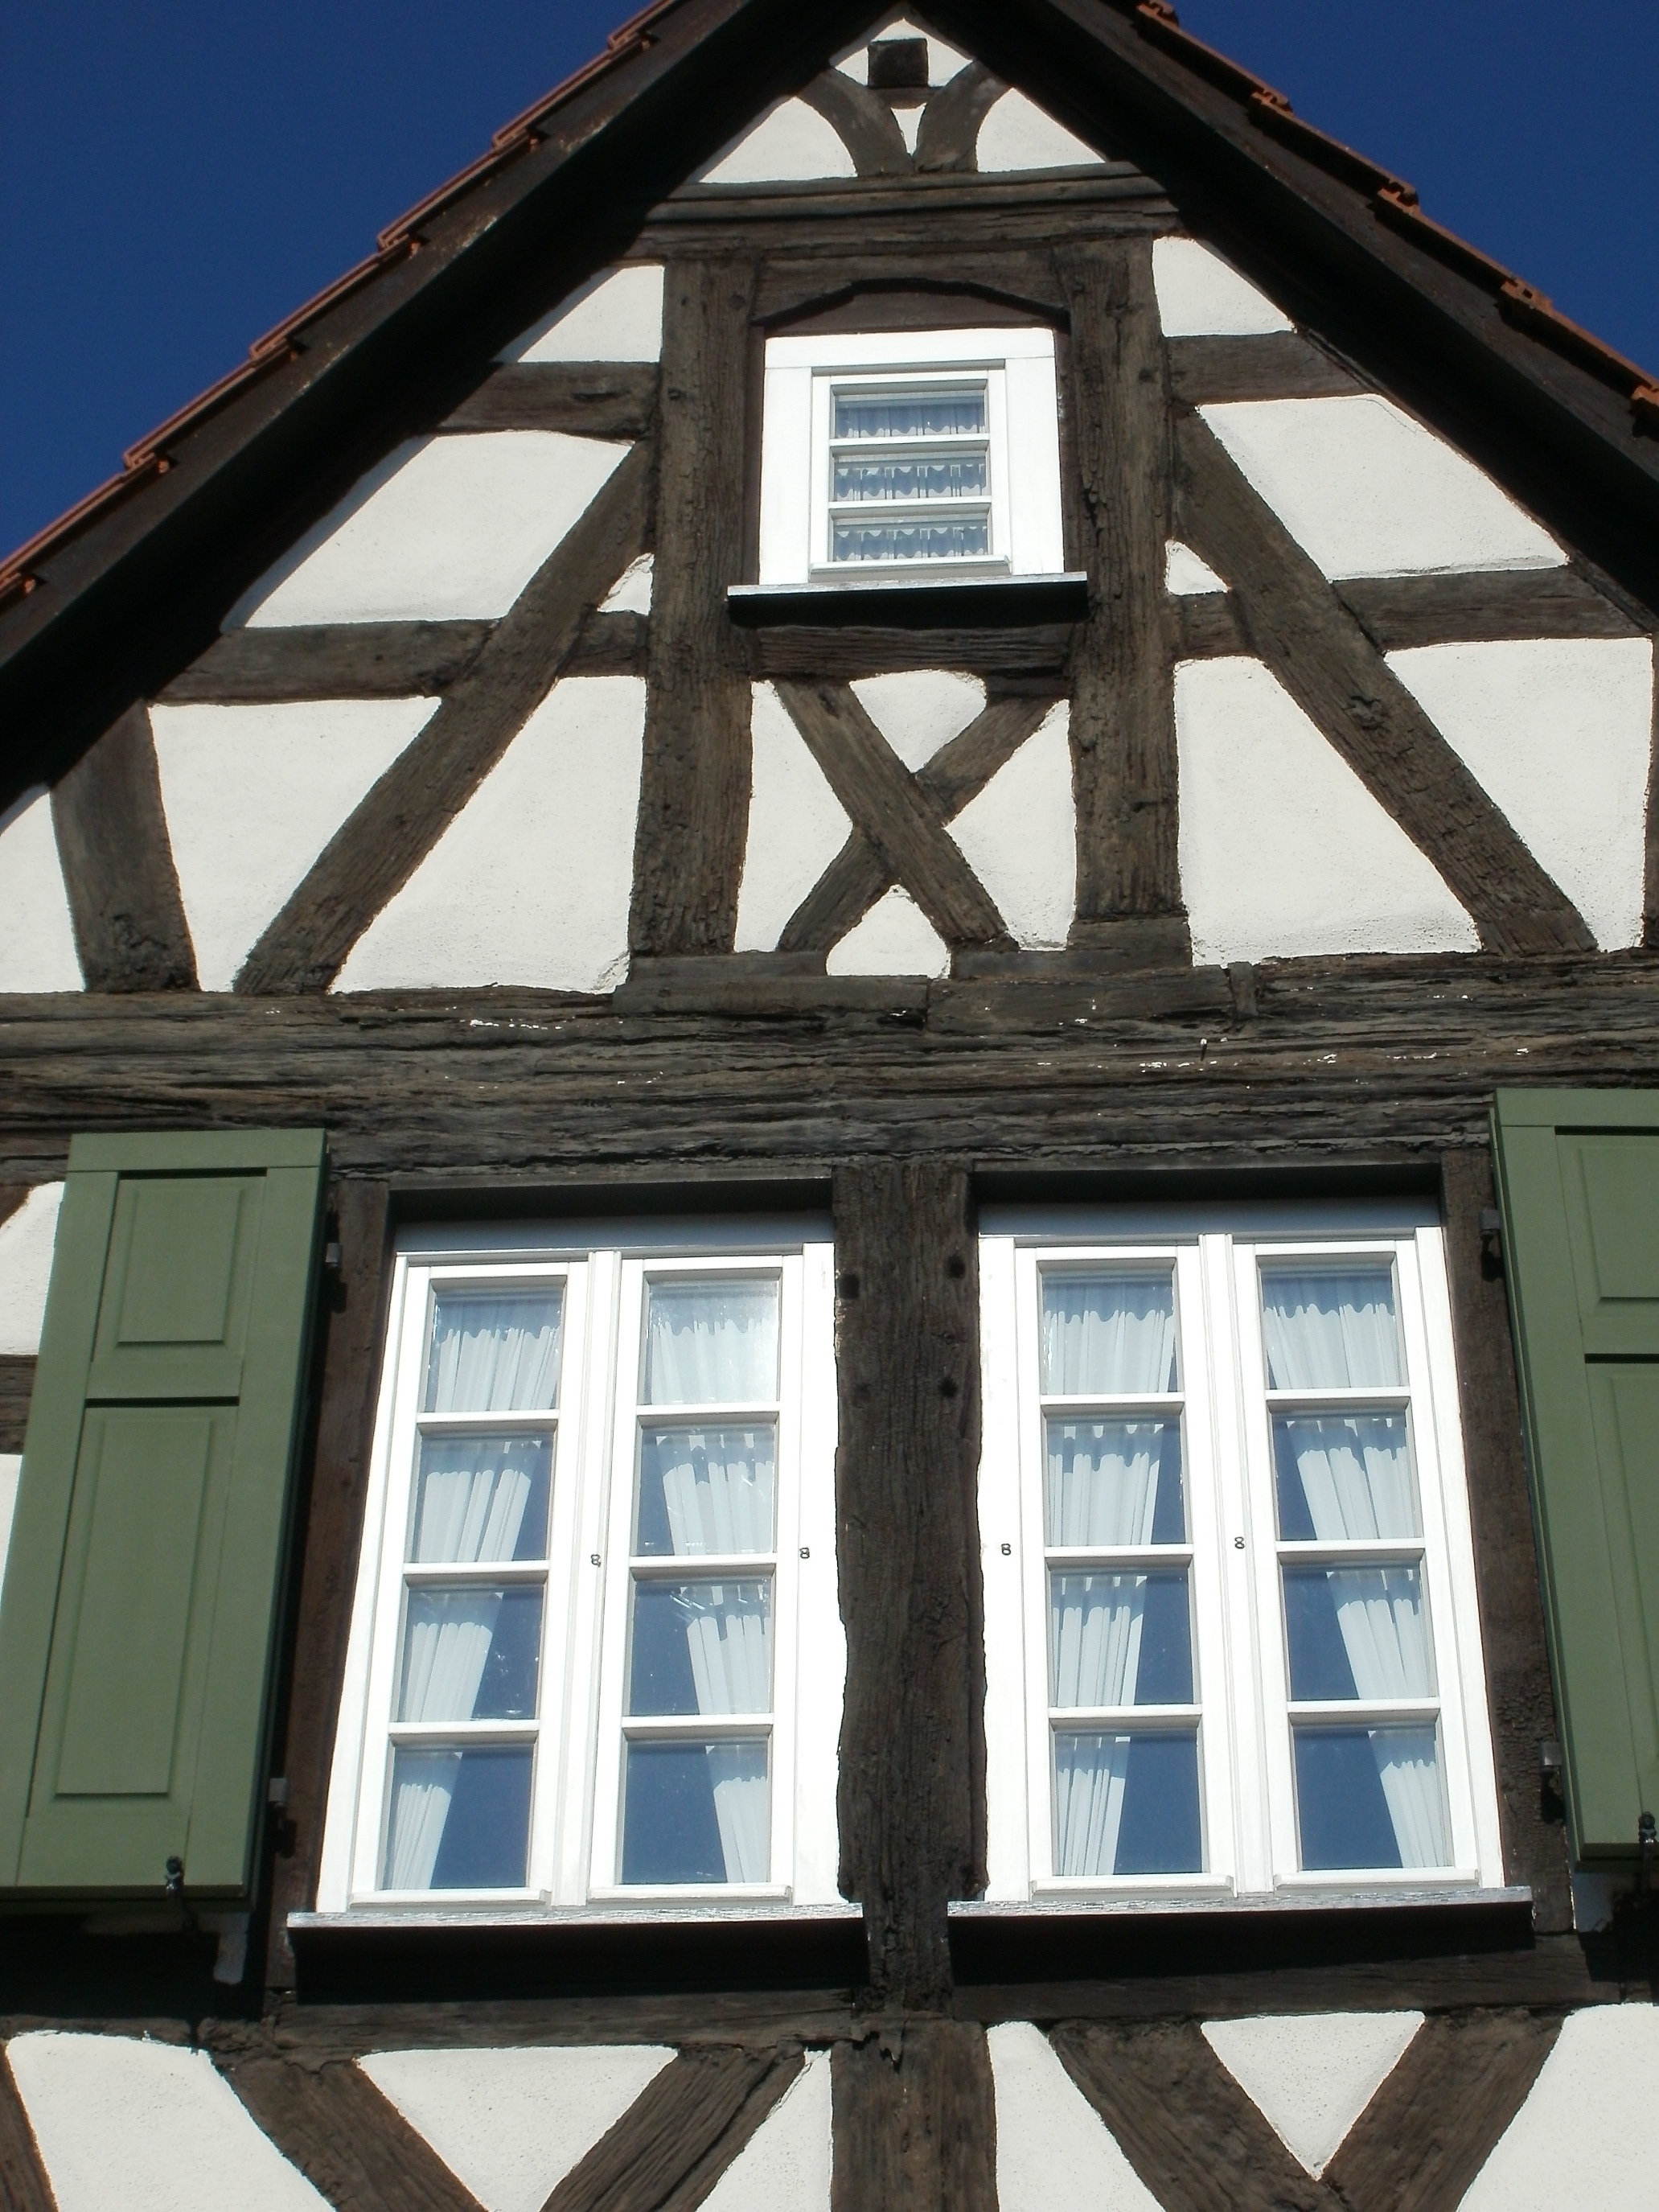
architecture, wood, house, window, roof, building, old, home, wall, construction, cottage, facade, blue, exterior, residential, shutters, front, timber, estate, siding, framing, gable, pediment, daylighting, schwetzingen, sash window